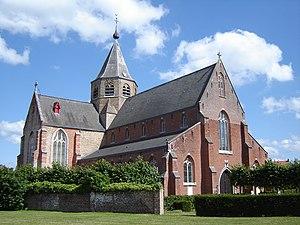
Middelbourg, en néerlandais Middleburg est une section de la commune de Maldegem, située en Belgique en Région flamande dans la province de Flandre-Orientale.